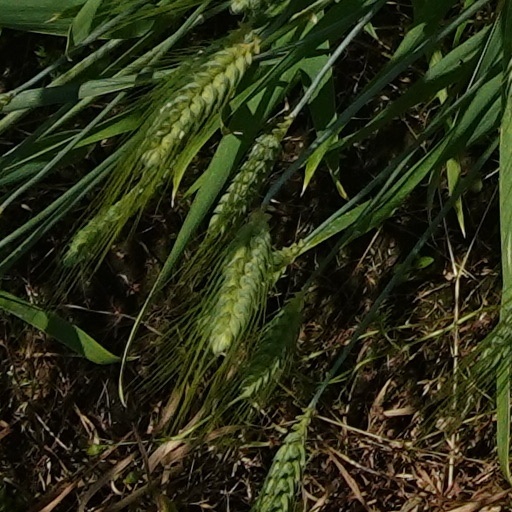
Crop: wheat